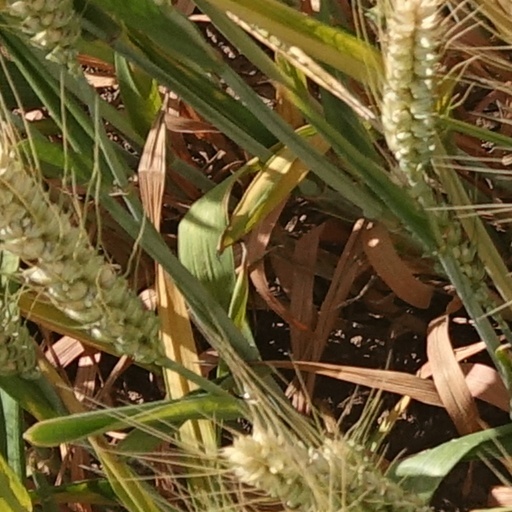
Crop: wheat